Maisy battery

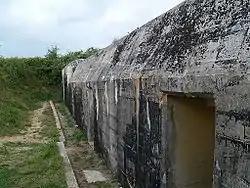
Bunker at the Maisy Battery

The Maisy Battery is a group of World War II artillery batteries that was constructed in secret by the German Wehrmacht near the French village of Grandcamp-Maisy in Normandy.